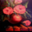
Label: poppy